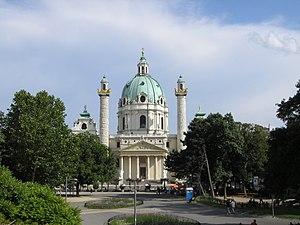
Autriche, Vienne, Église Saint-Charles-Borromée Polski: Kościół św. Karola Boromeusza (Karlskirche) w Wiedniu